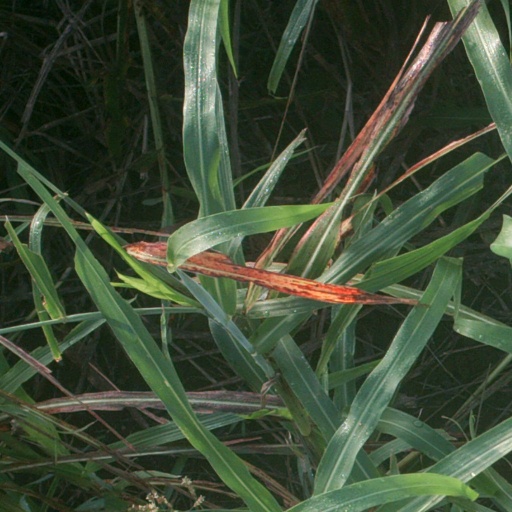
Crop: sorghum